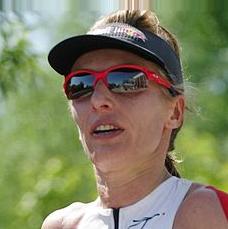
Age: 45